Fagus langevinii

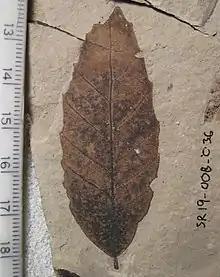
"F. langevinii" leaf

Fagus langevinii is an extinct species of beech in the family Fagaceae. The species is known from fossil fruits, nuts, pollen, and leaves found in the early Eocene deposits of South central British Columbia, and northern Washington state, United States.